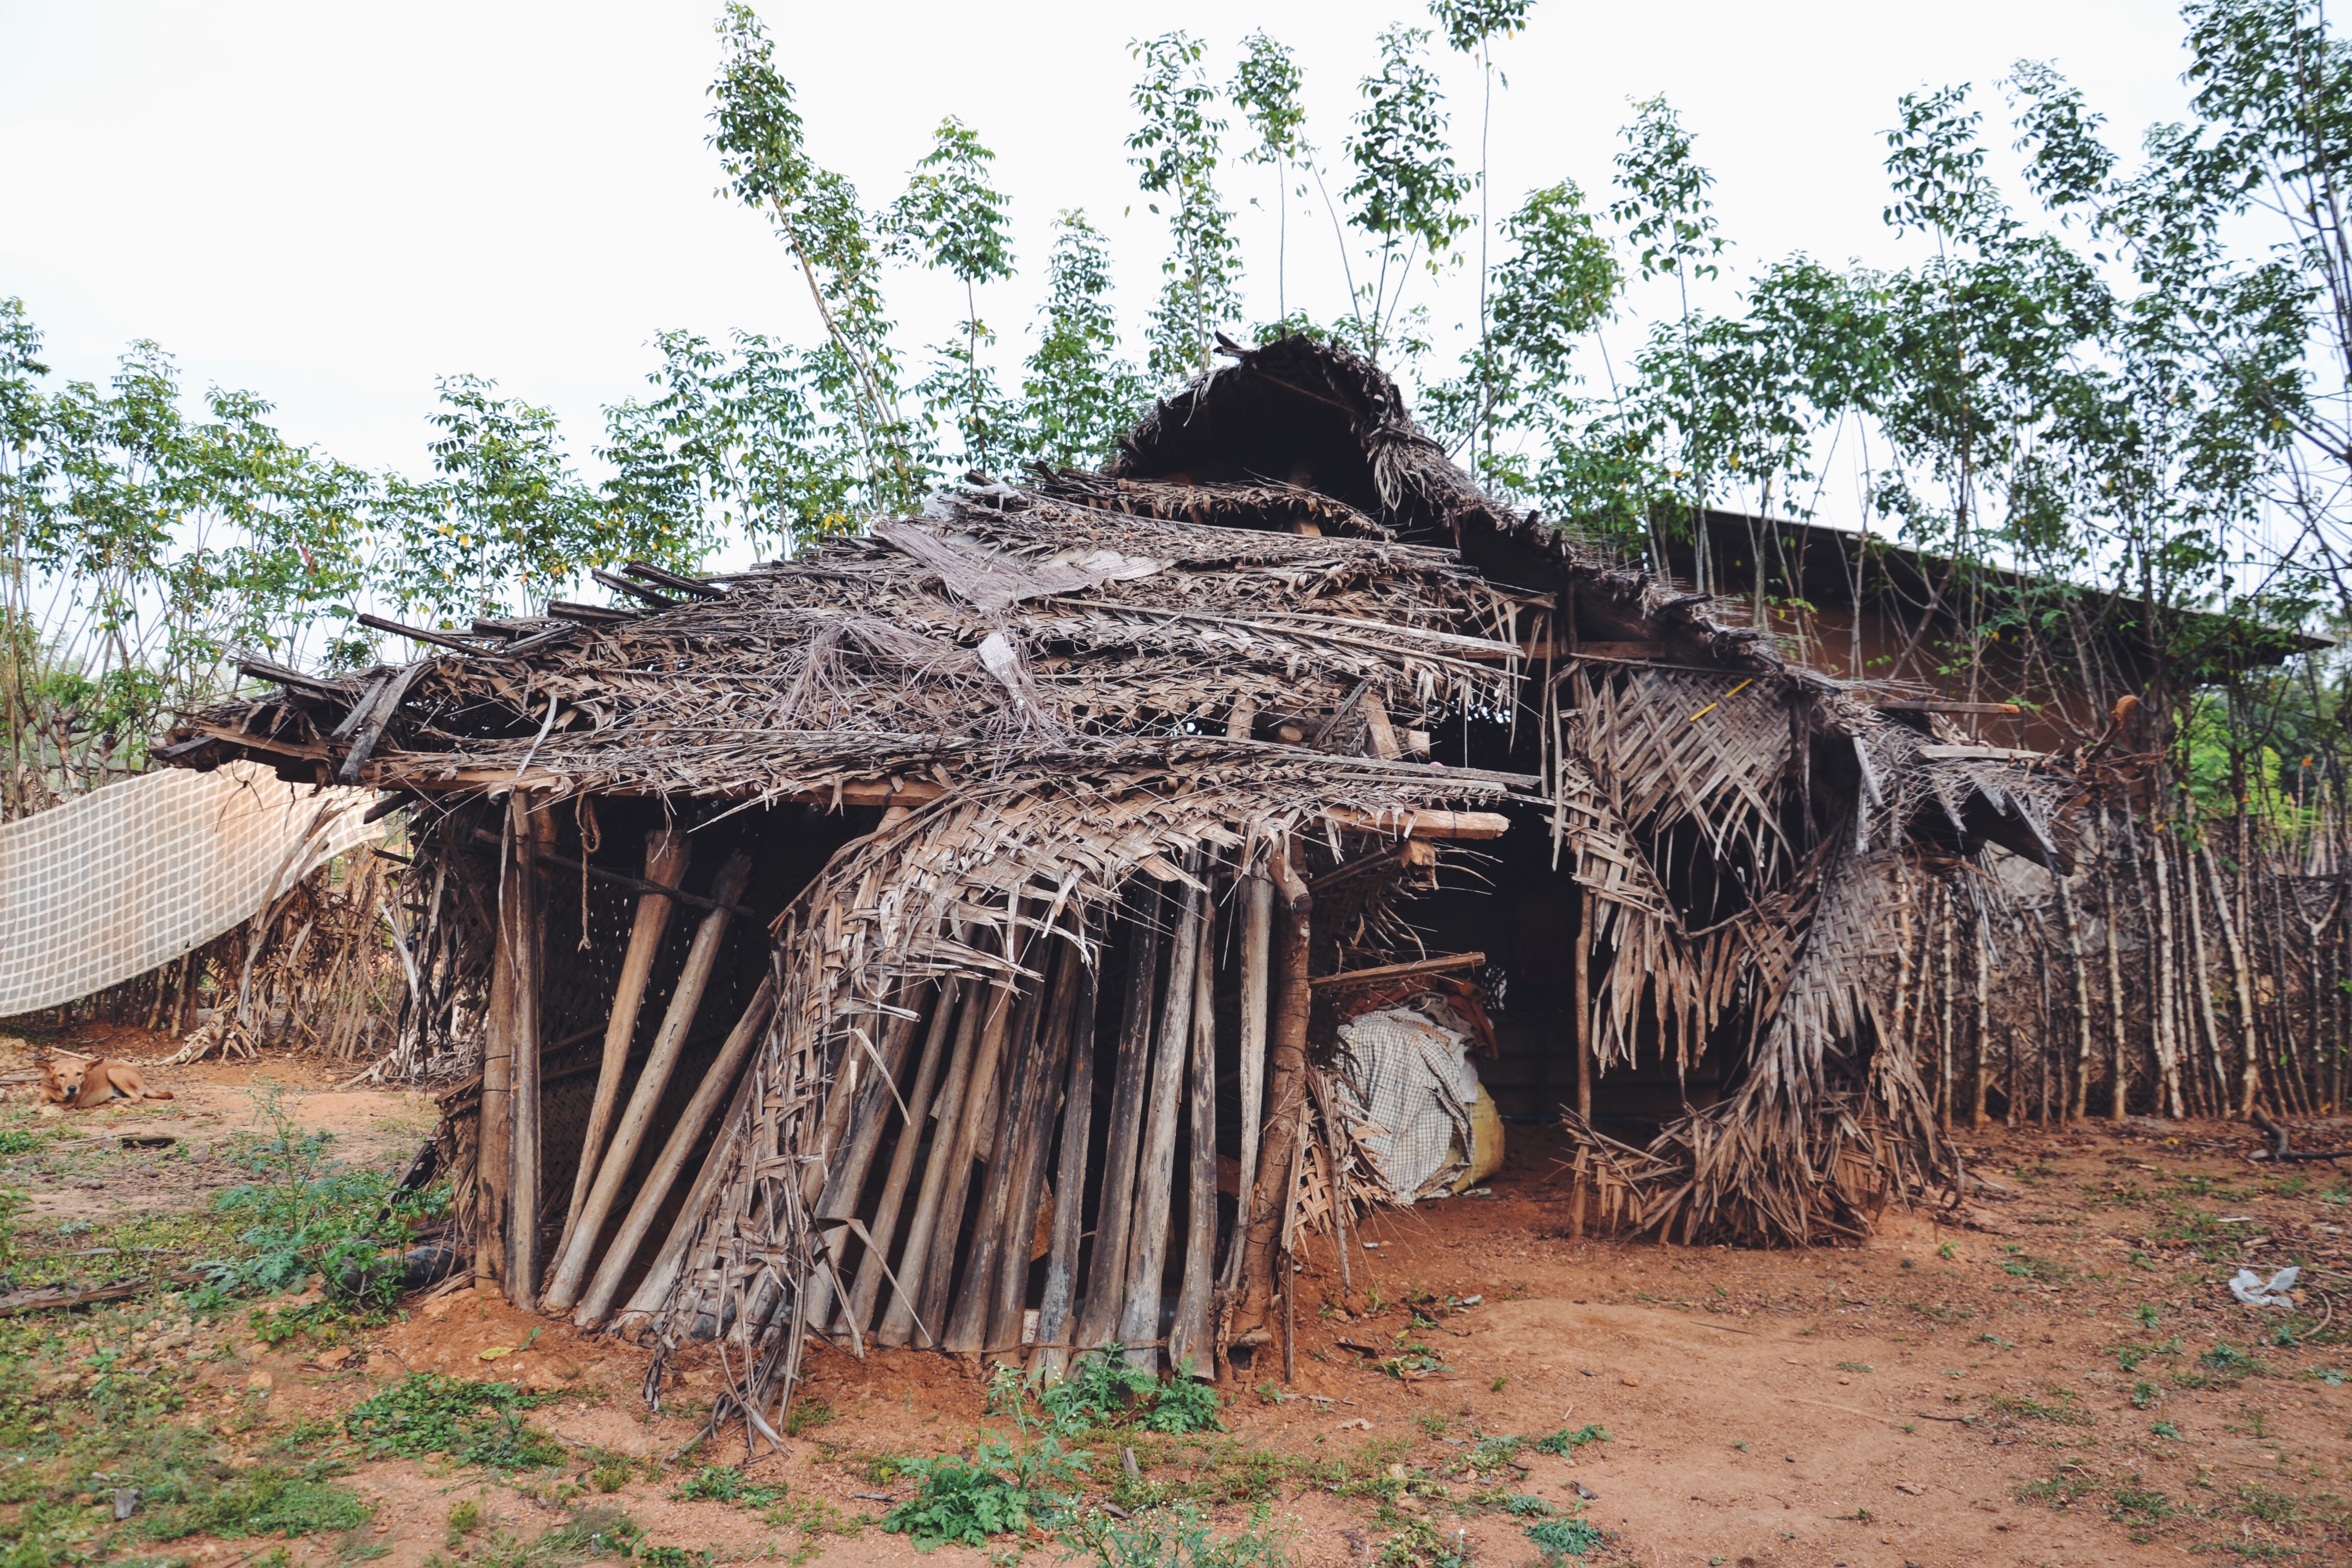
tree, wood, hut, village, shack, jungle, agriculture, thatching, rural area